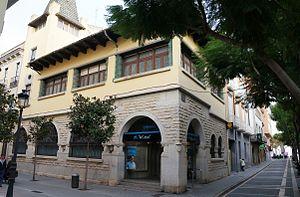
Rafael Masó i Valentí, né le 16 août 1880 à Gérone et mort le 13 juillet 1935 dans la même ville, est un architecte espagnol de Catalogne.